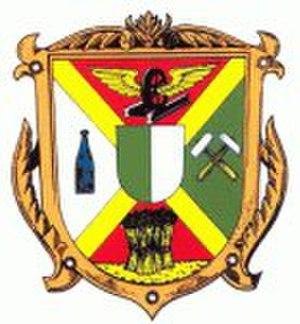
Nové Sedlo est une ville du district de Sokolov, dans la région de Karlovy Vary, en Tchéquie. Sa population s'élevait à 2 590 habitants en 2018.